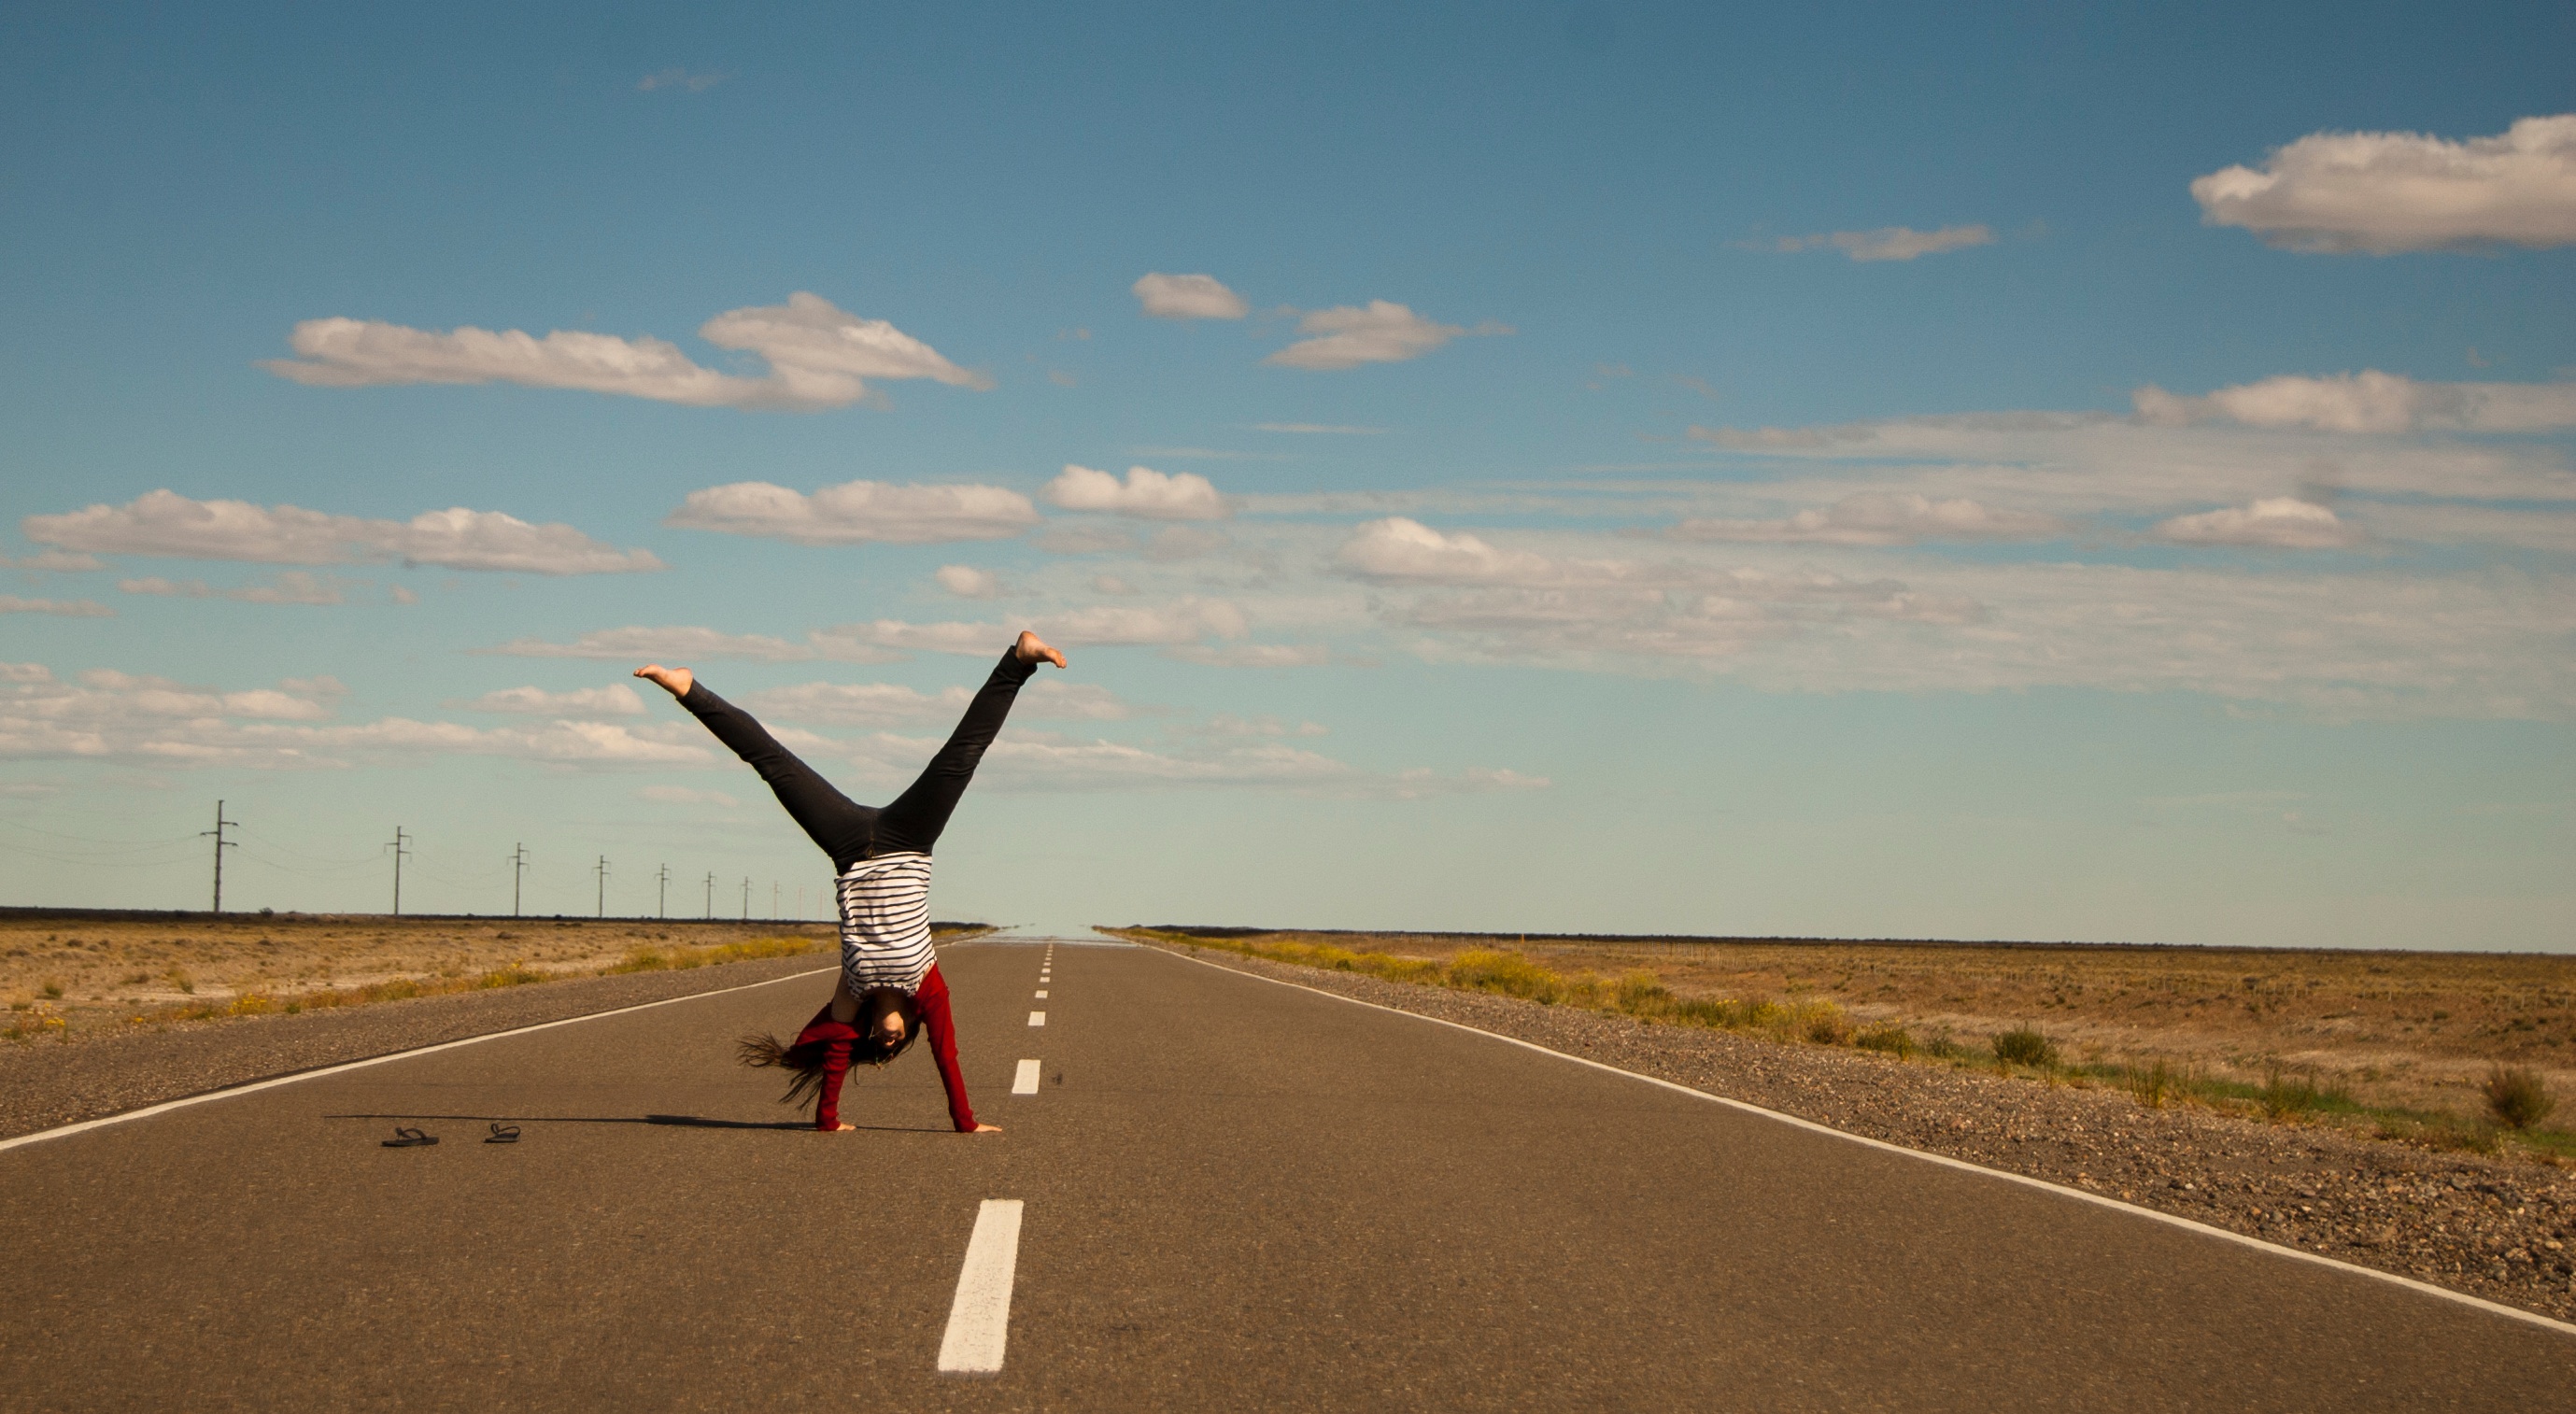
sea, horizon, wind, aircraft, vehicle, flight, atmosphere of earth